Sony NEX-C3

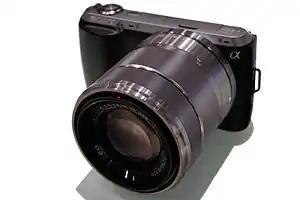

The Sony NEX-C3 is a digital camera announced 8 June 2011. It is a mirrorless interchangeable lens camera with a compact form factor and APS-C size image sensor. The Sony camera was manufactured in Black, Silver, and Pink. This camera was unfairly compared against later models such as the NEX-5R using a body only weight of 225g compared the NEX-5R battery and card inclusive weight of 276g, which lead to the mistaken claim that the NEX-C3 was 51g lighter. The camera was later replaced by the NEX-F3.